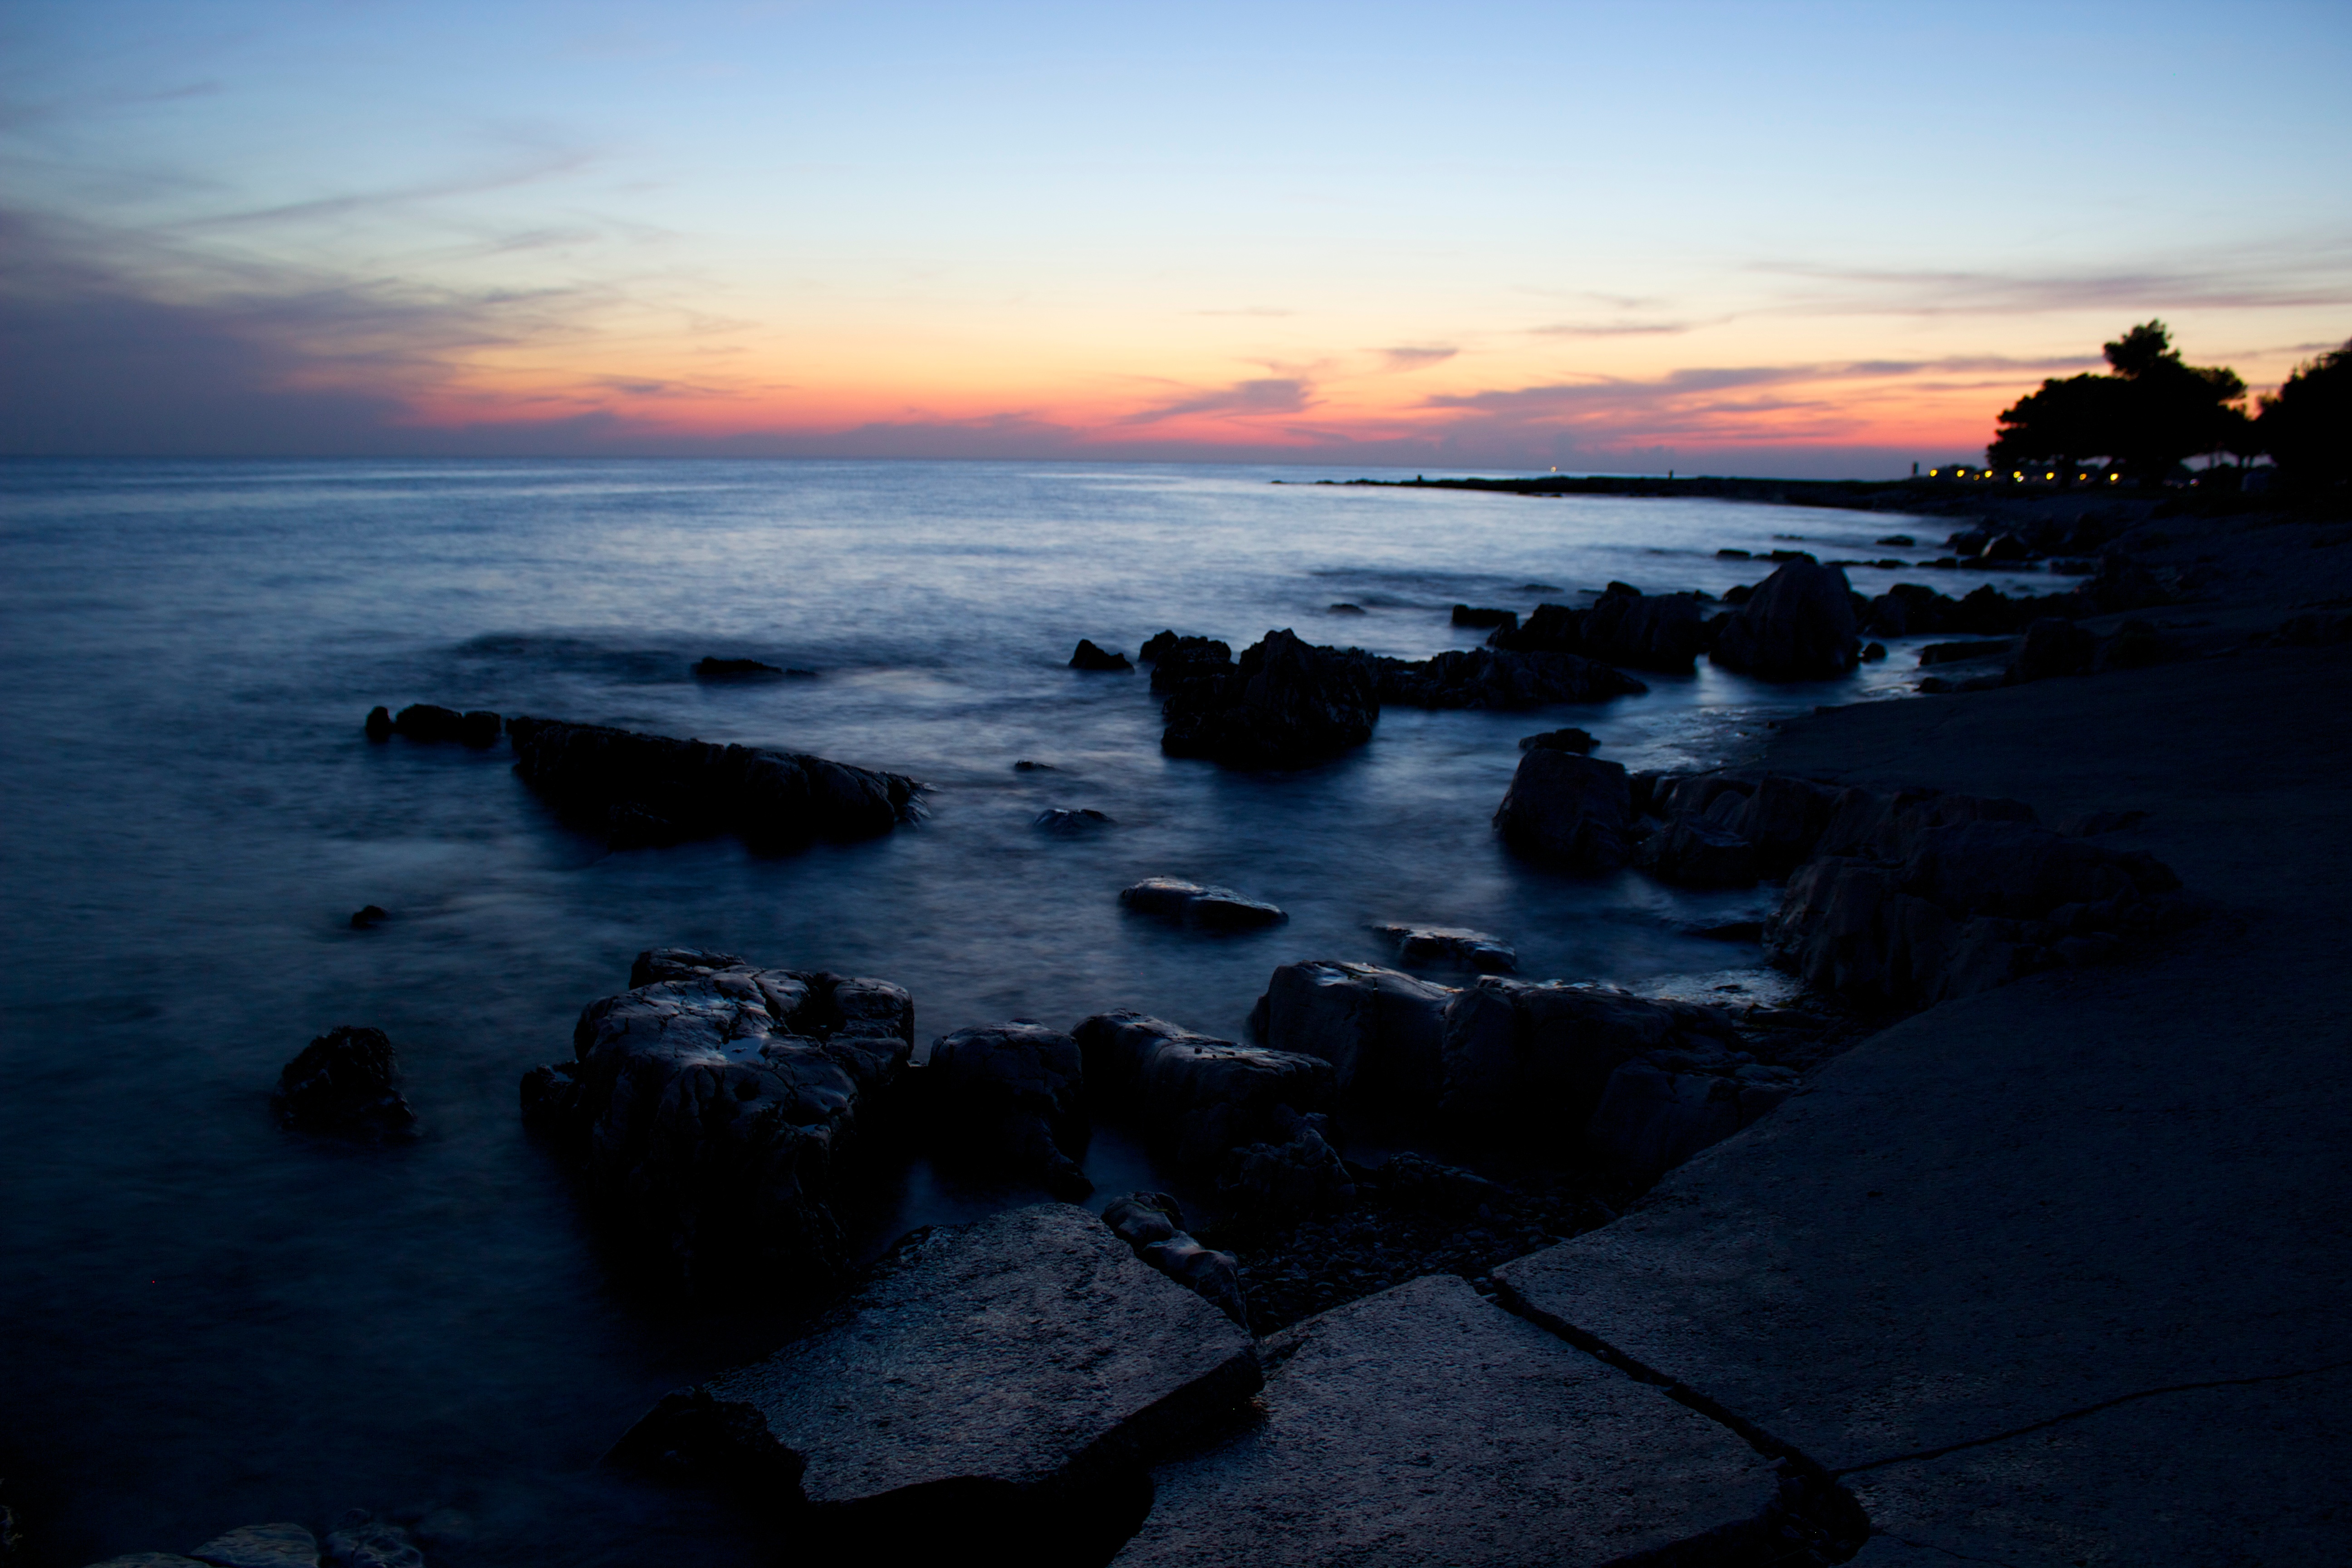
beach, sea, coast, rock, ocean, horizon, cloud, sunrise, sunset, morning, shore, wave, dawn, dusk, evening, reflection, bay, body of water, cape, wind wave